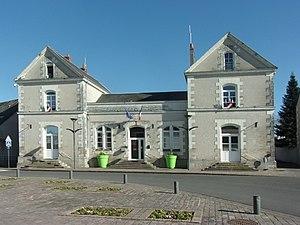
Mairie de Veigné
Veigné est une commune française située dans le département d'Indre-et-Loire en région Centre-Val de Loire.